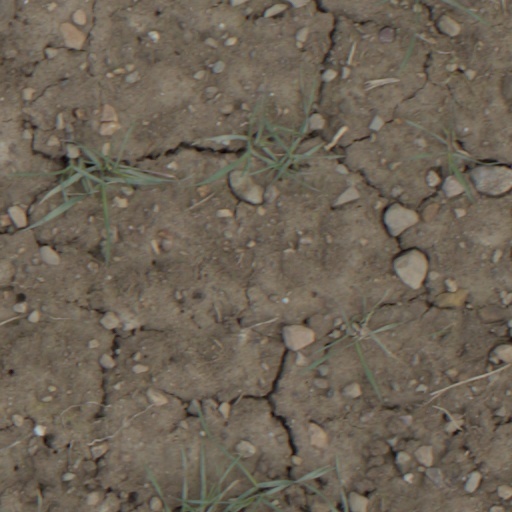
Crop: wheat